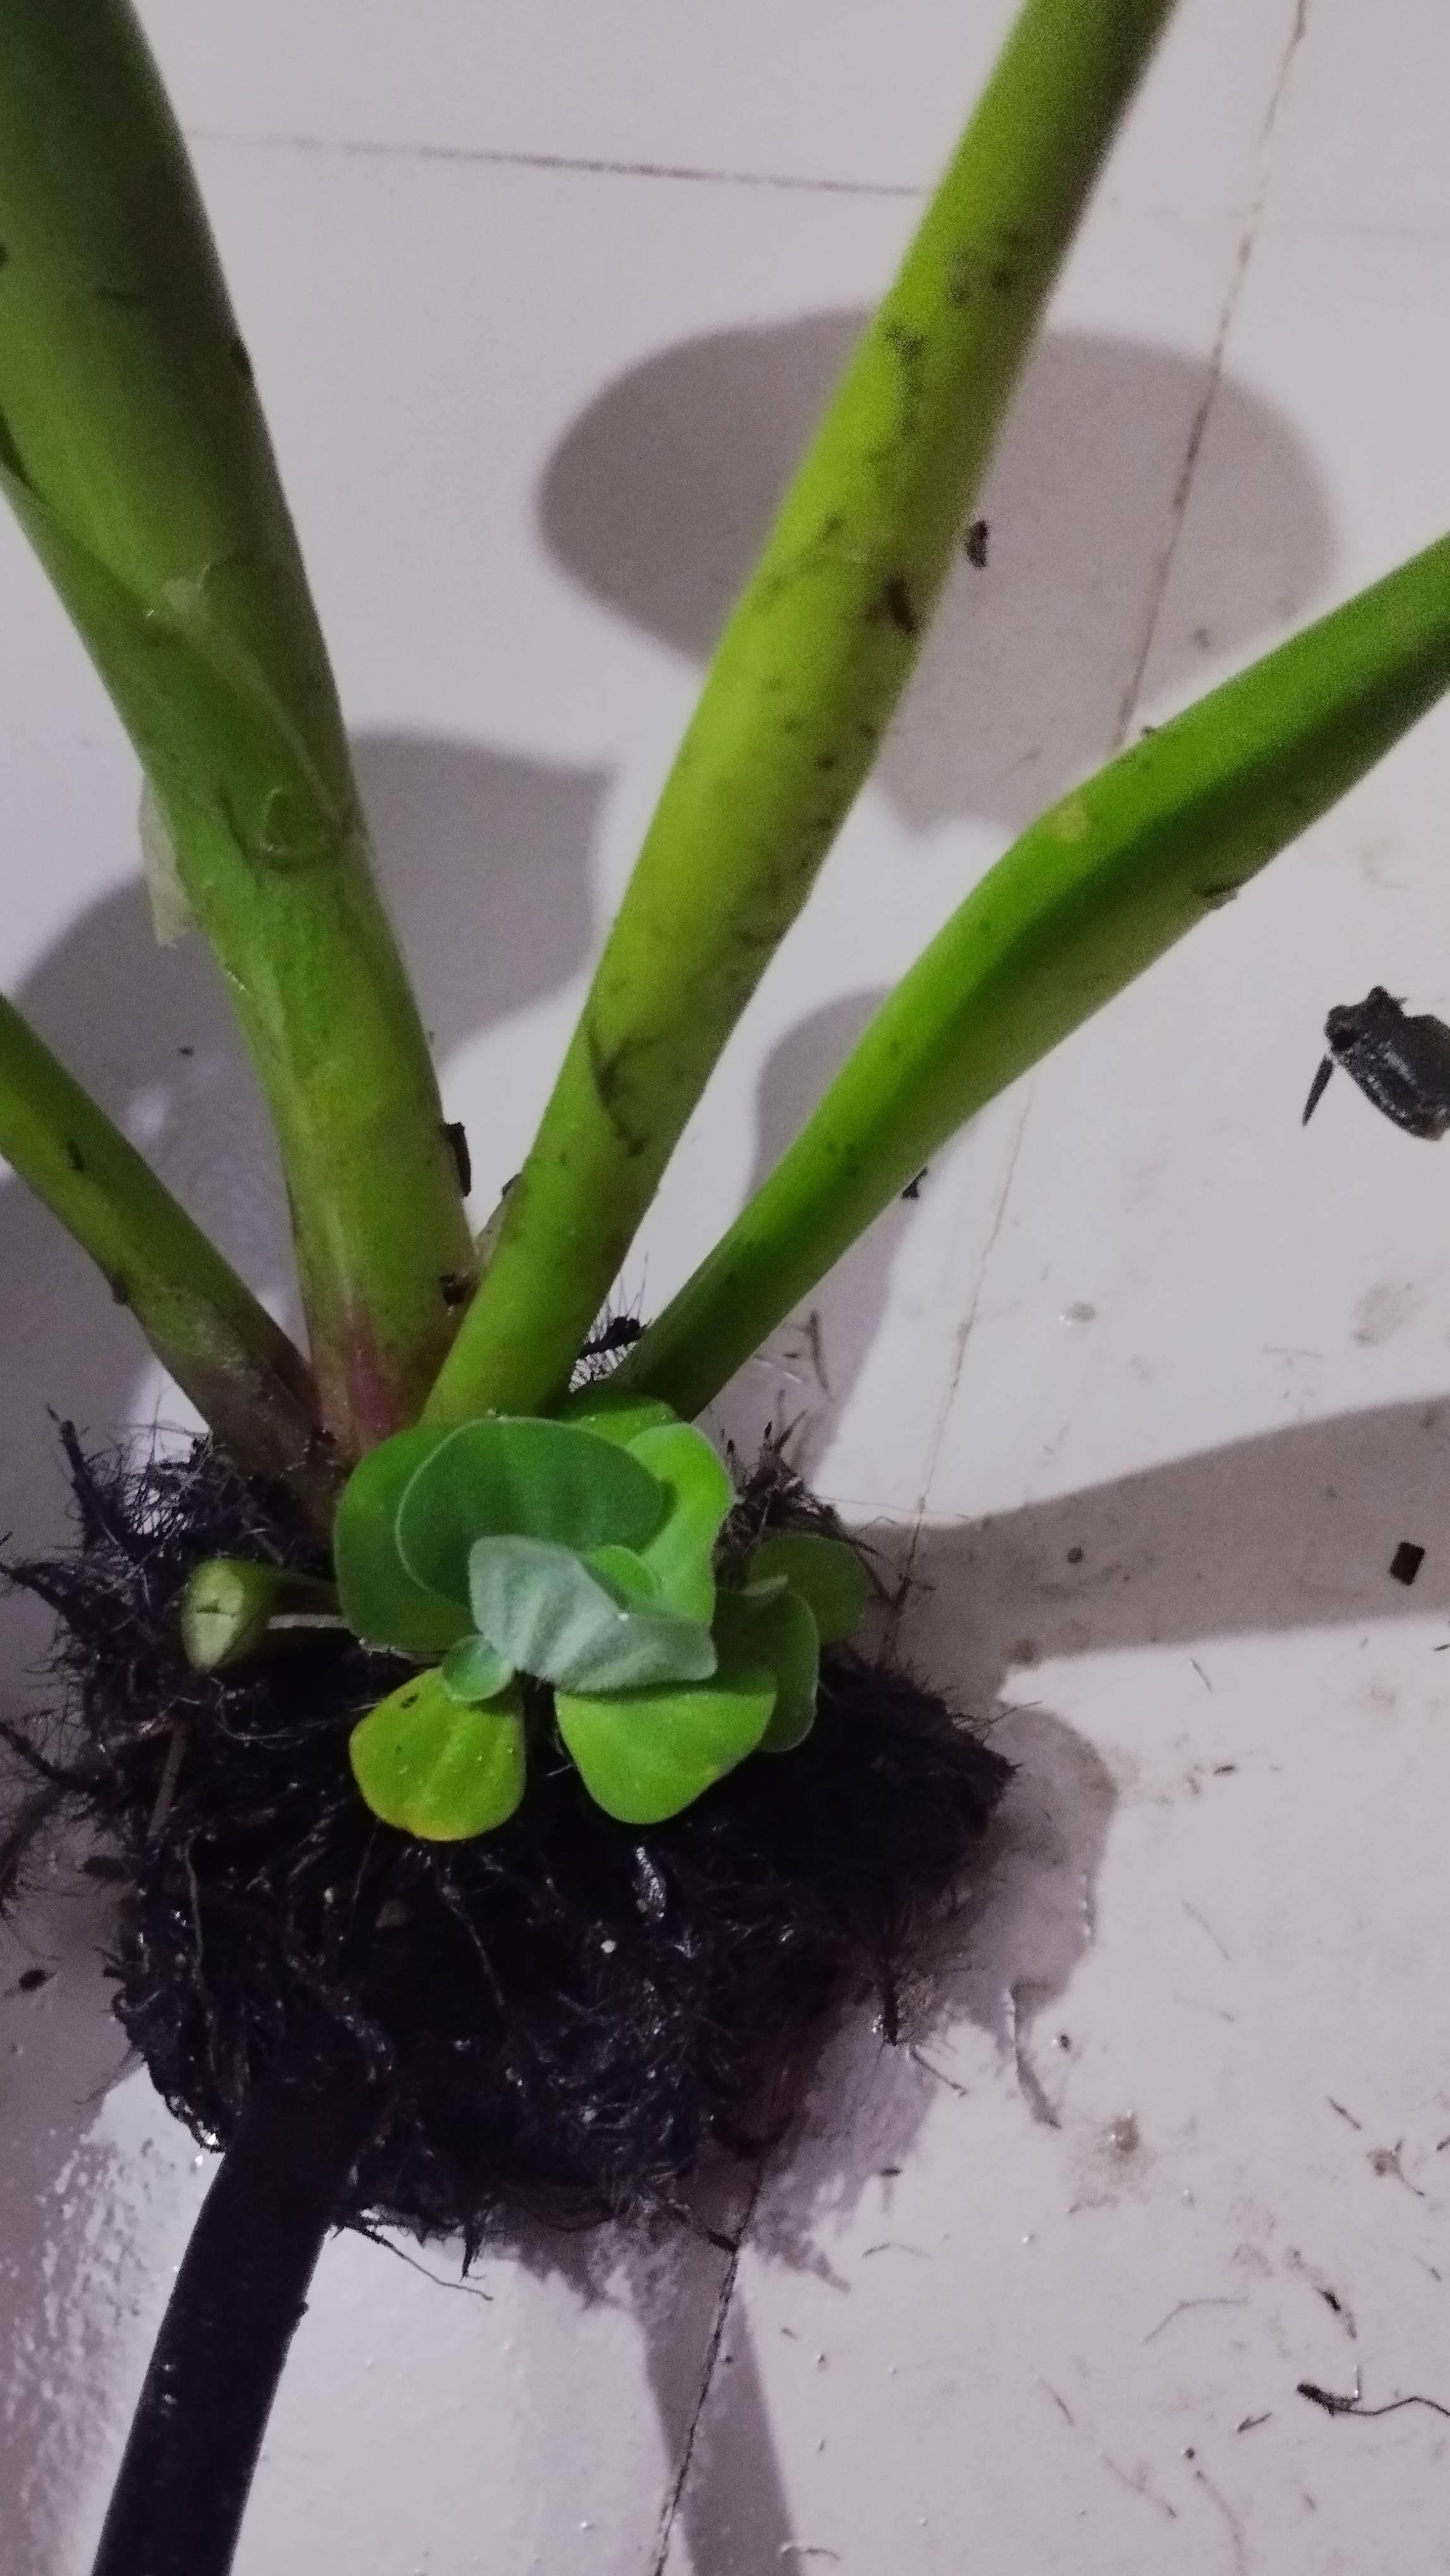
Species: Common Water Hyacinth (Eichornia crassipes)